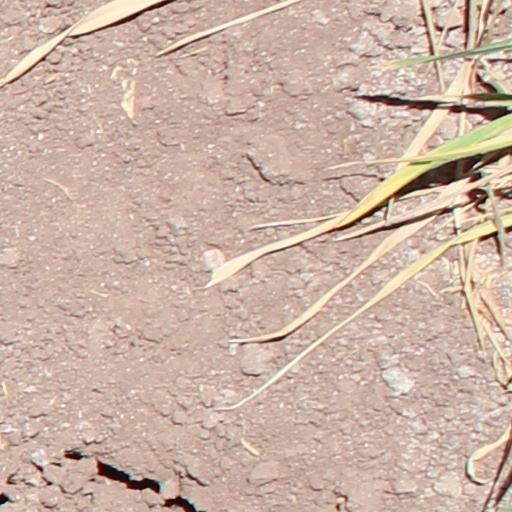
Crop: wheat